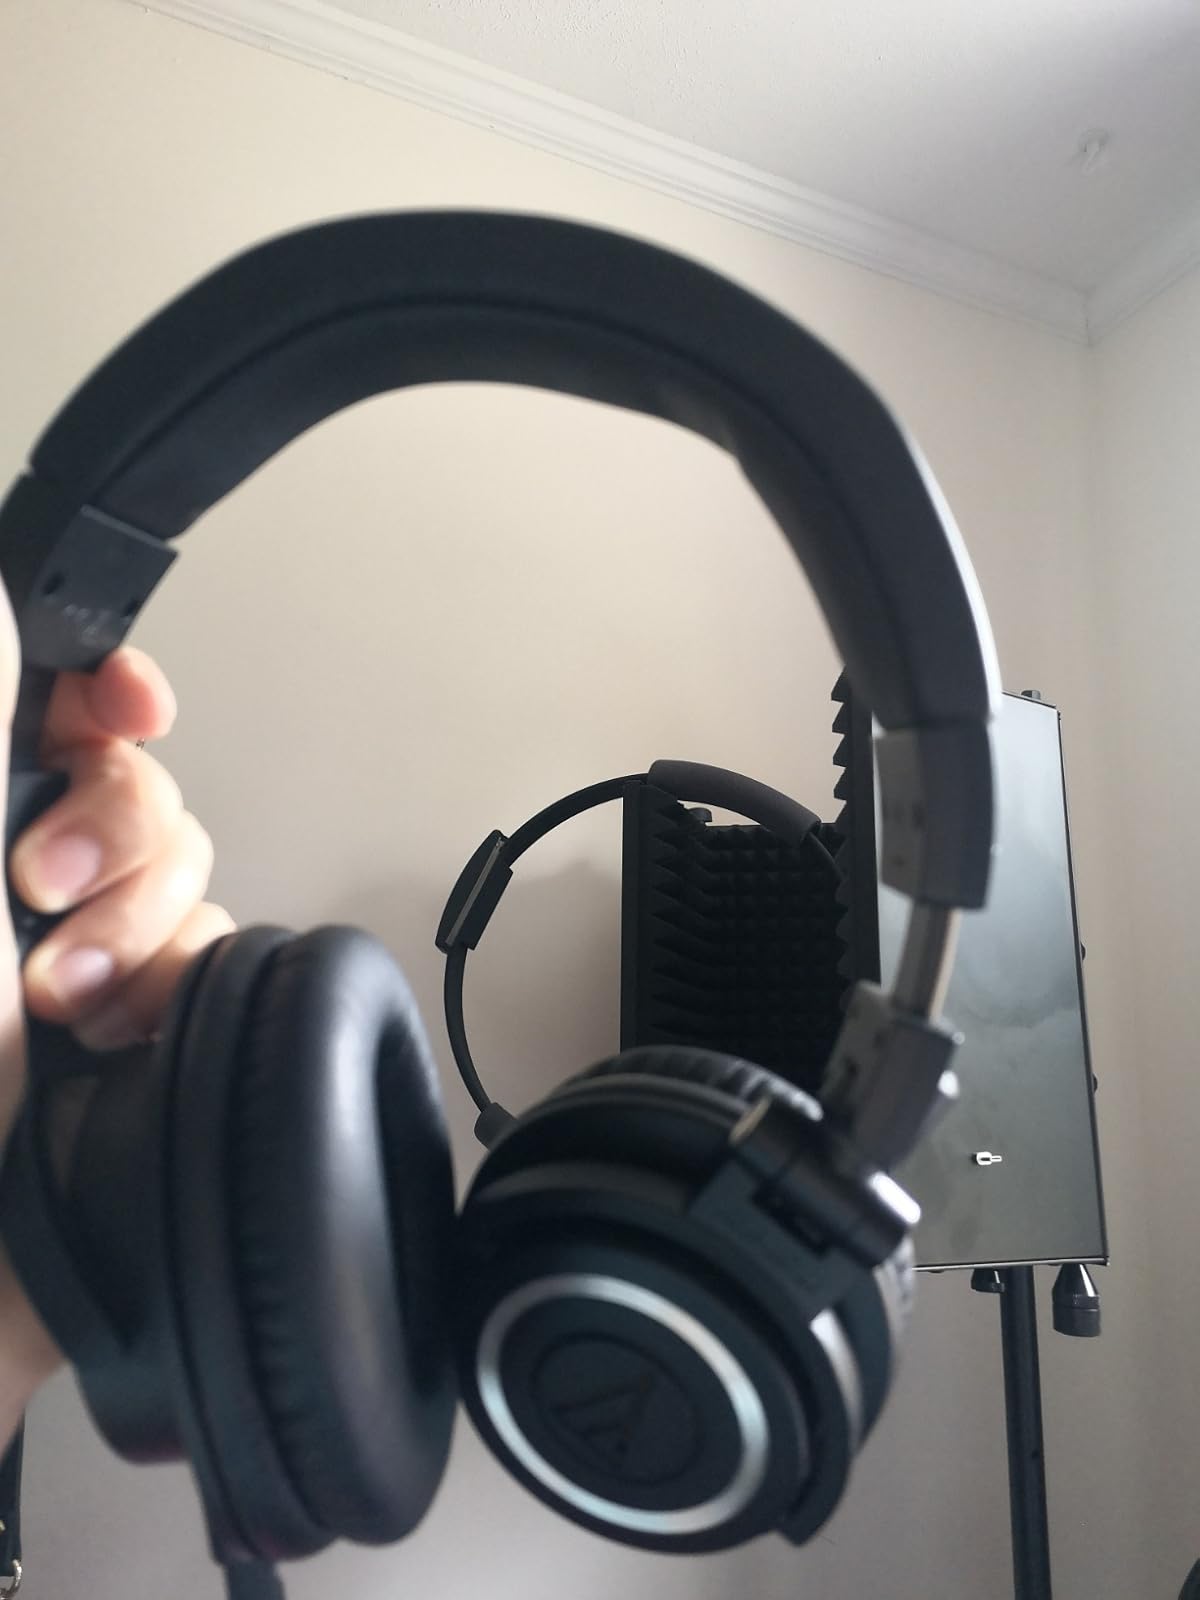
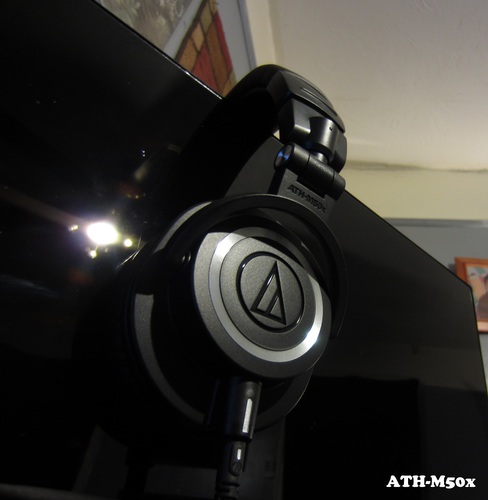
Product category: headphones
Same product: yes